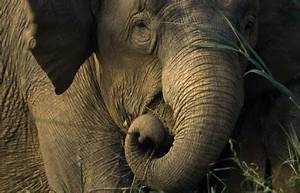
Label: elephant